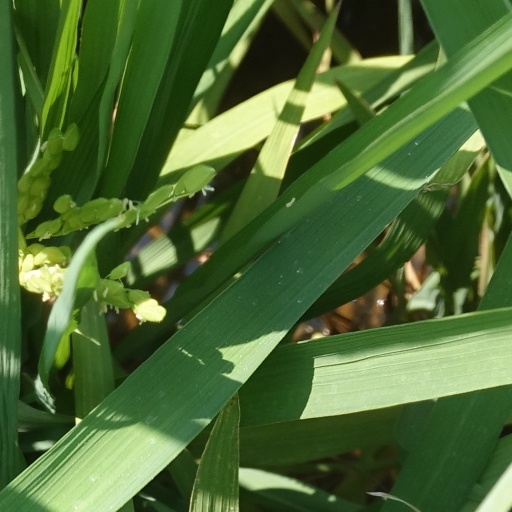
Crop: rice